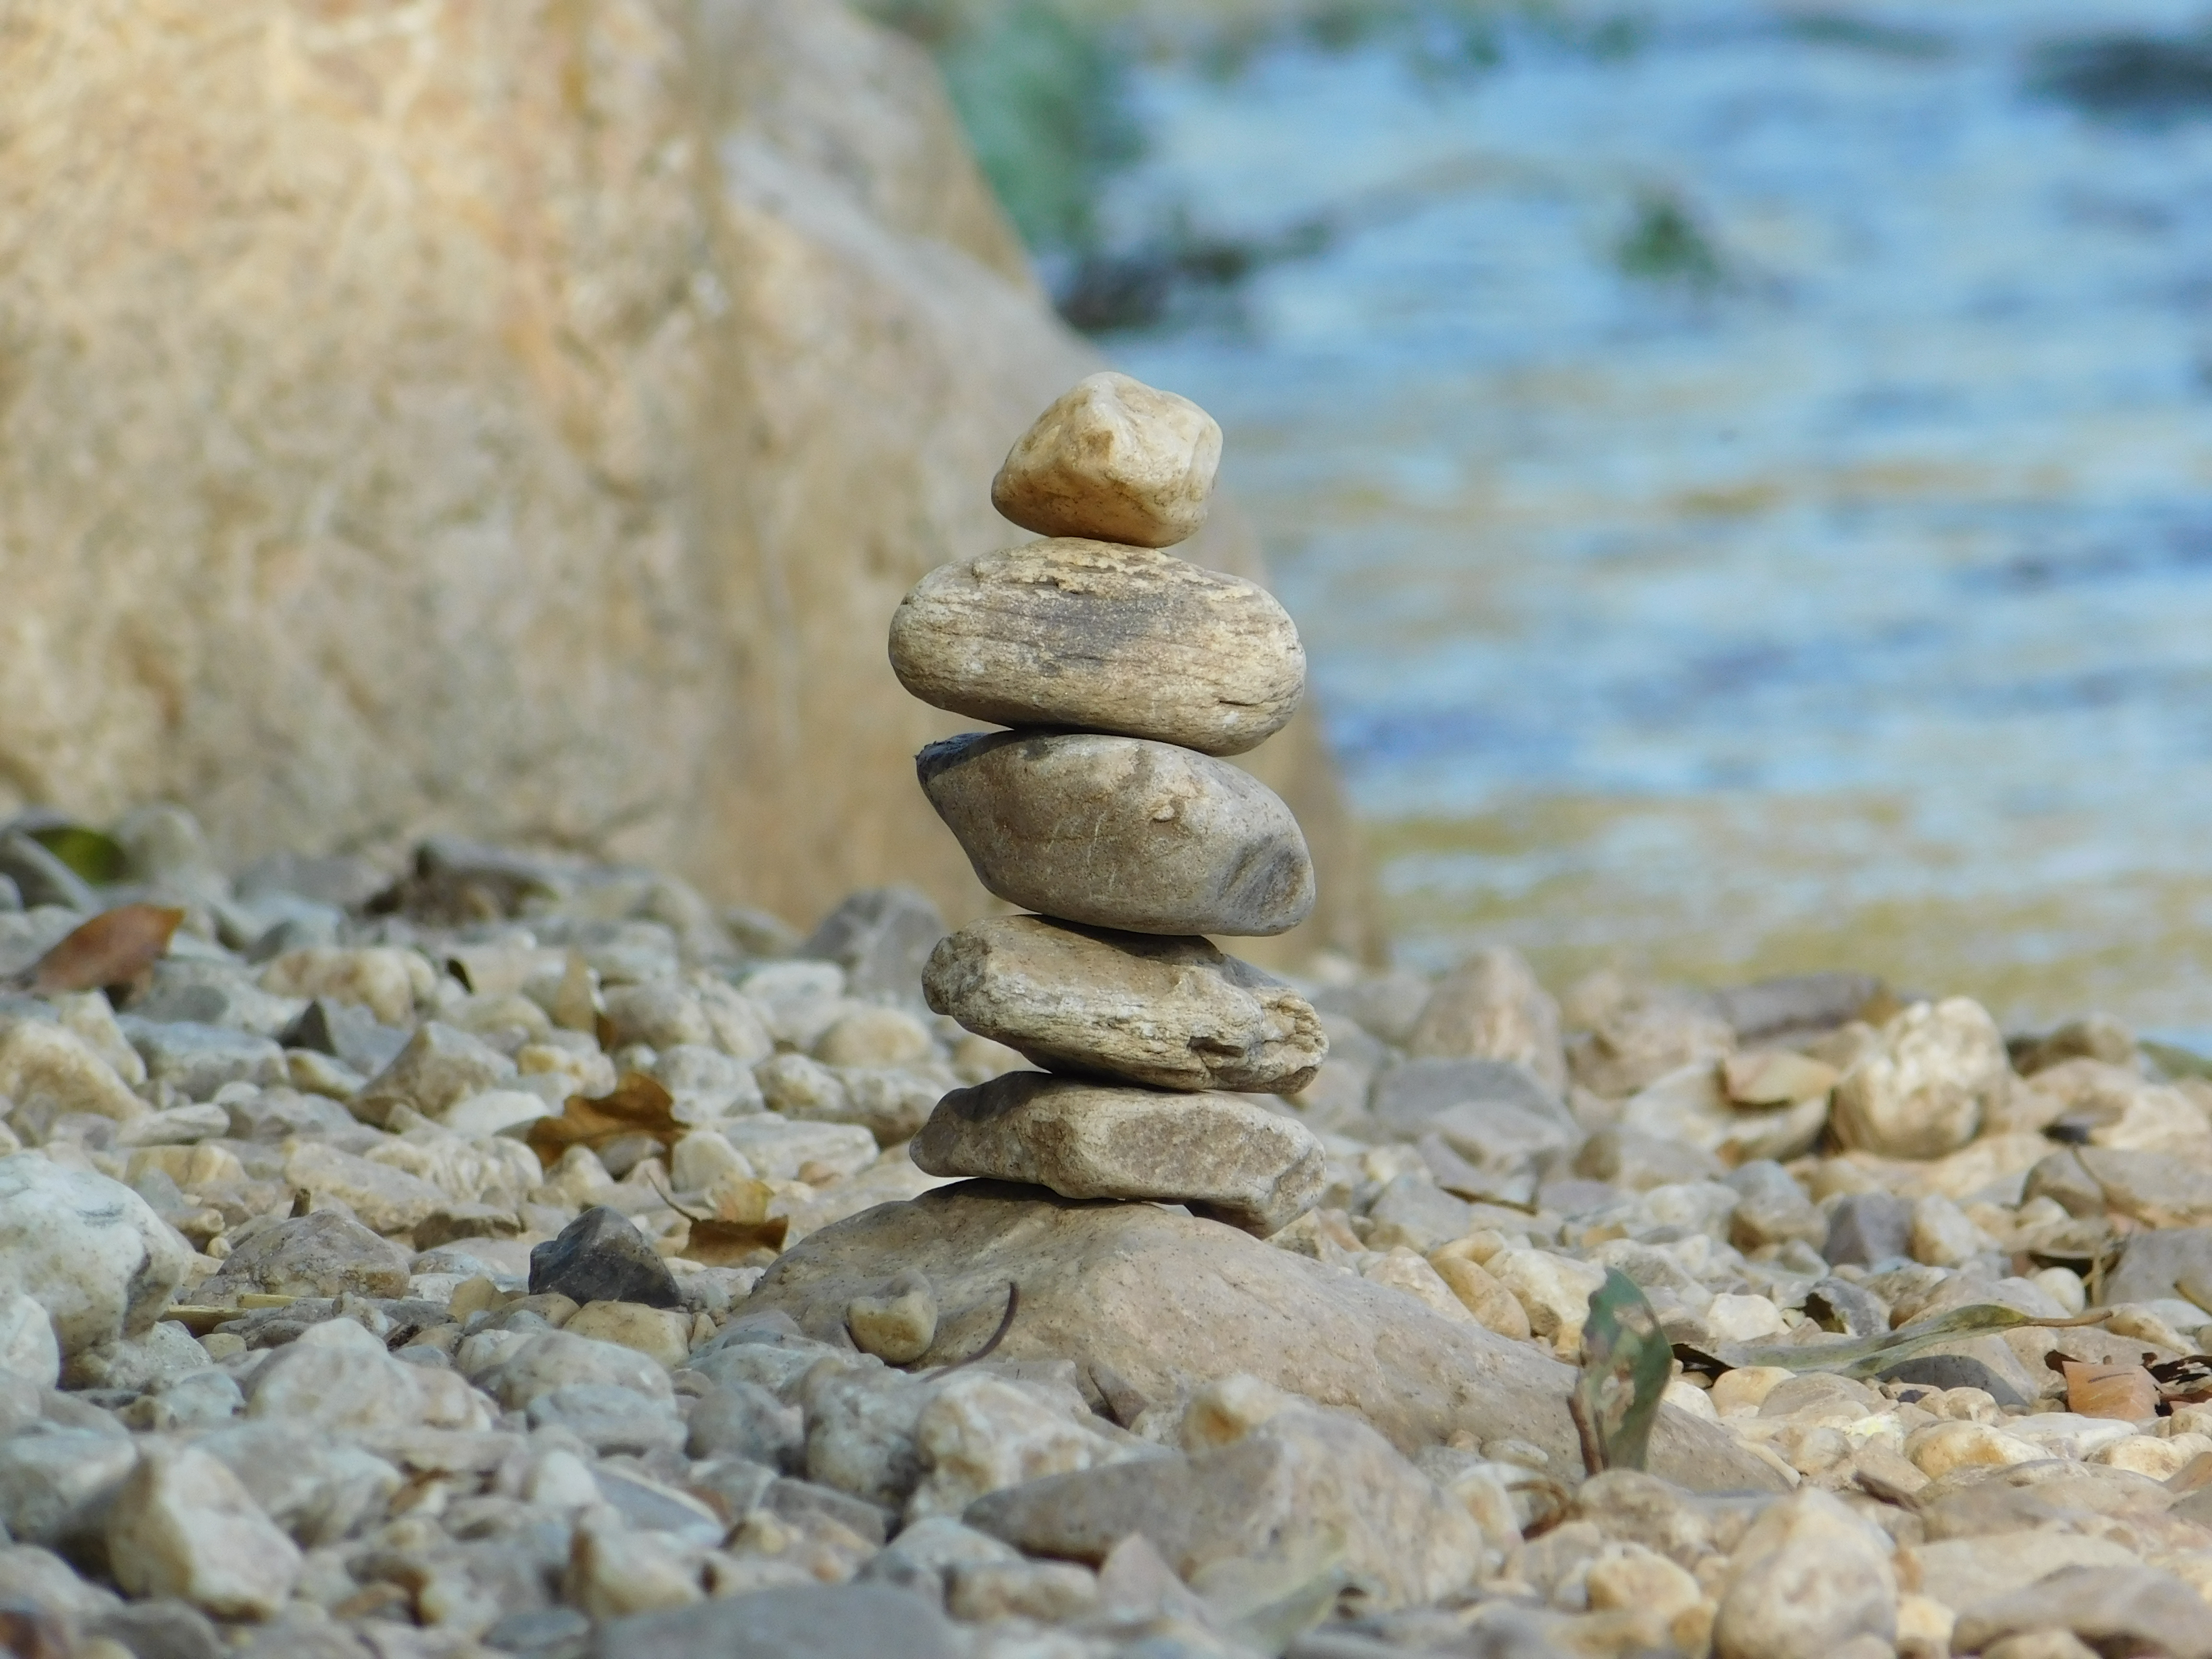
sea, nature, sand, rock, wood, leaf, river, pebble, stack, material, close up, rocks, stones, geology, pebbles, stacked rocks